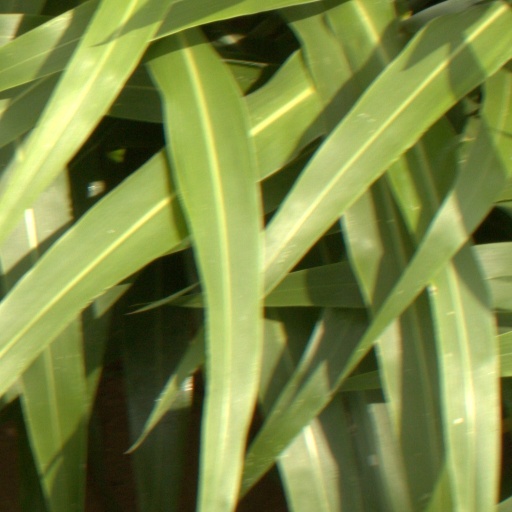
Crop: sorghum